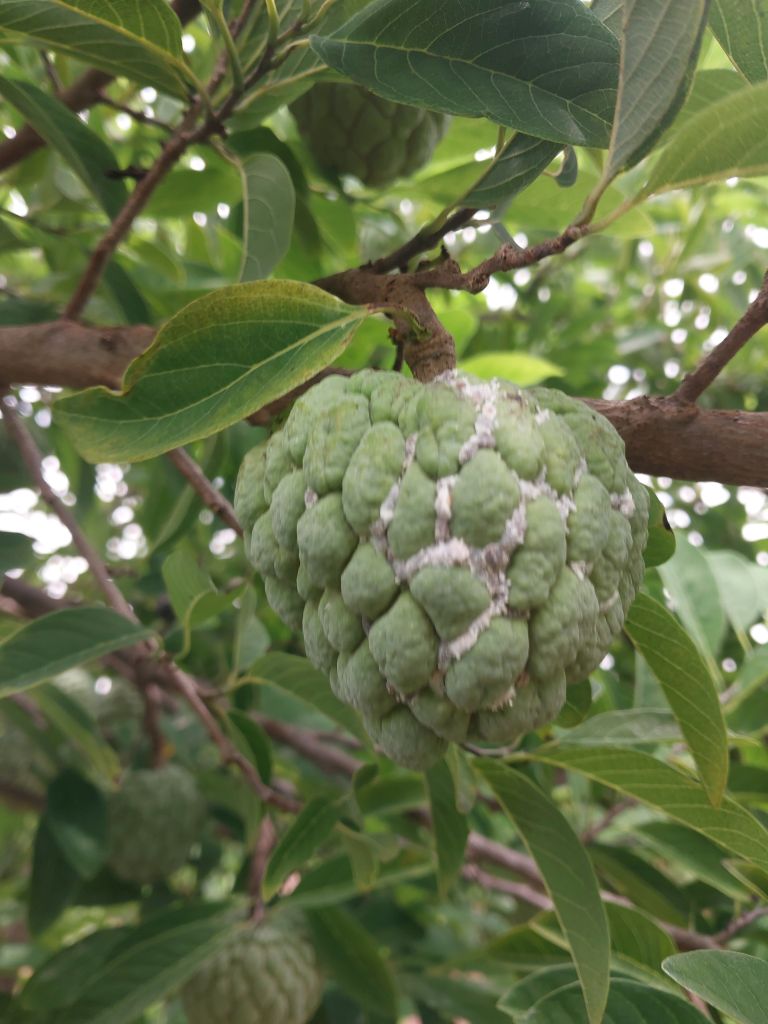
Disease label: Mealy Bug